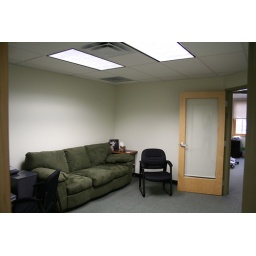
Image of another finished office in this building